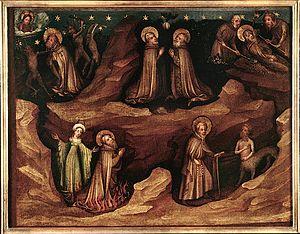
Scènes de la légende de saint Antoine
Le Maître de la Petite Passion est un peintre gothique anonyme du Moyen Âge actif à Cologne. Ses œuvres ont été créées entre 1400 et 1420.